2022–23 CAF Confederation Cup

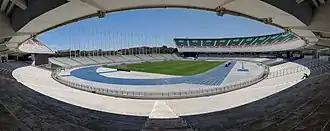
Stade du 5 Juillet in Algiers, Algeria hosted the final.

The 2022–23 CAF Confederation Cup (officially the 2022–23 TotalEnergies CAF Confederation Cup for sponsorship reasons) was the 20th edition of Africa's secondary club football tournament organized by the Confederation of African Football (CAF), under the current CAF Confederation Cup title after the merger of CAF Cup and African Cup Winners' Cup.